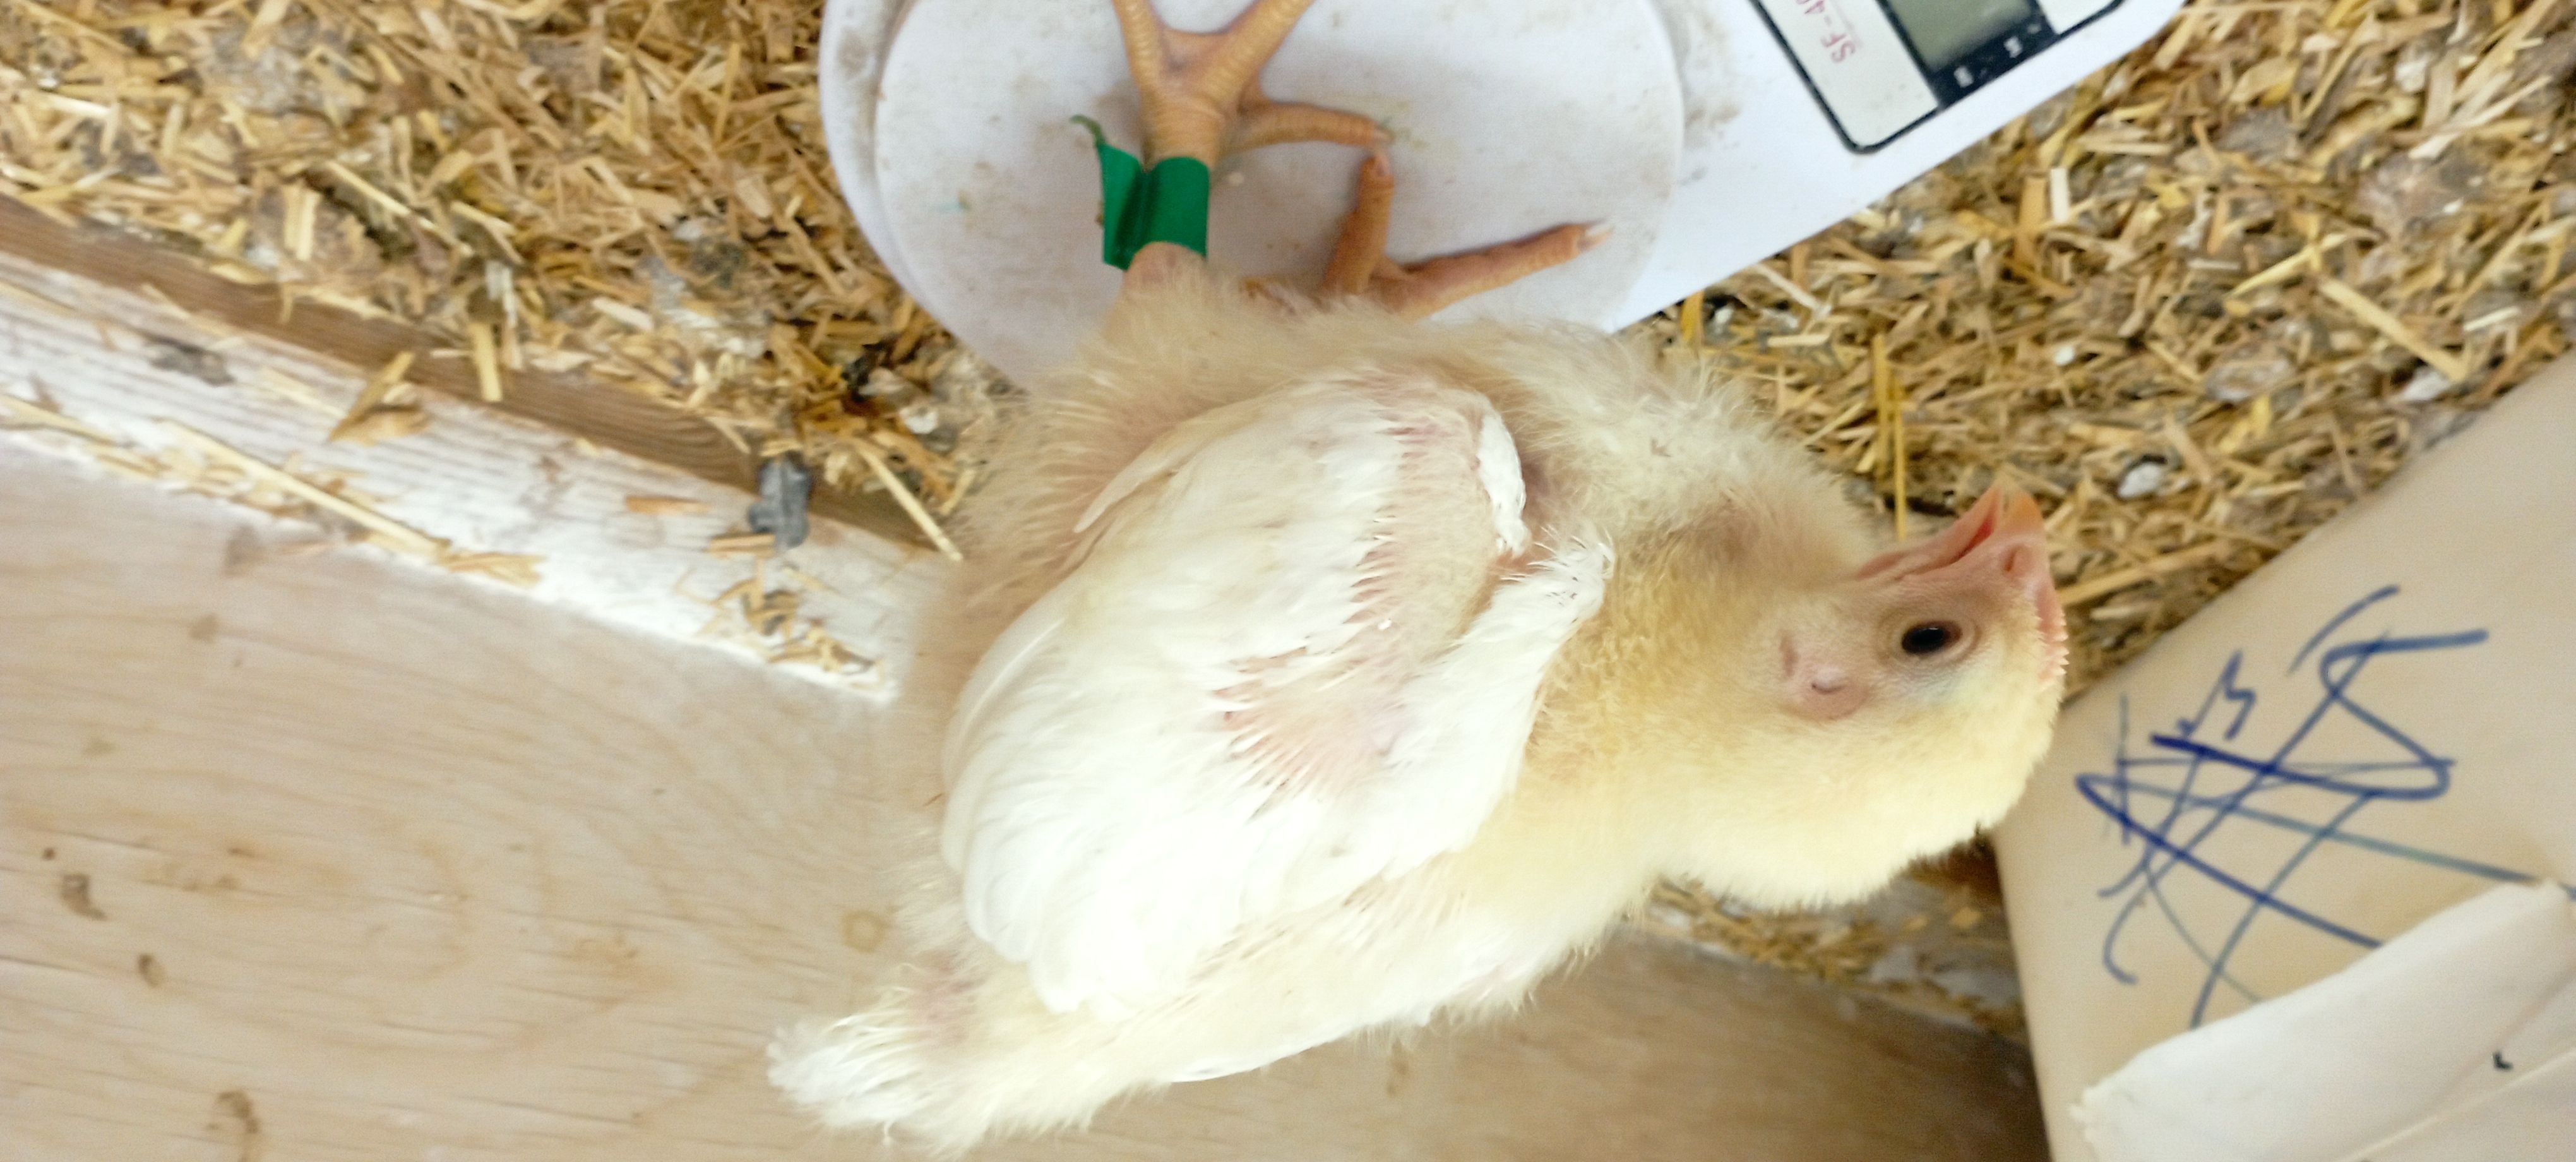
Weight: 560 g